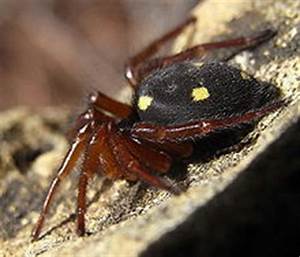
Label: spider